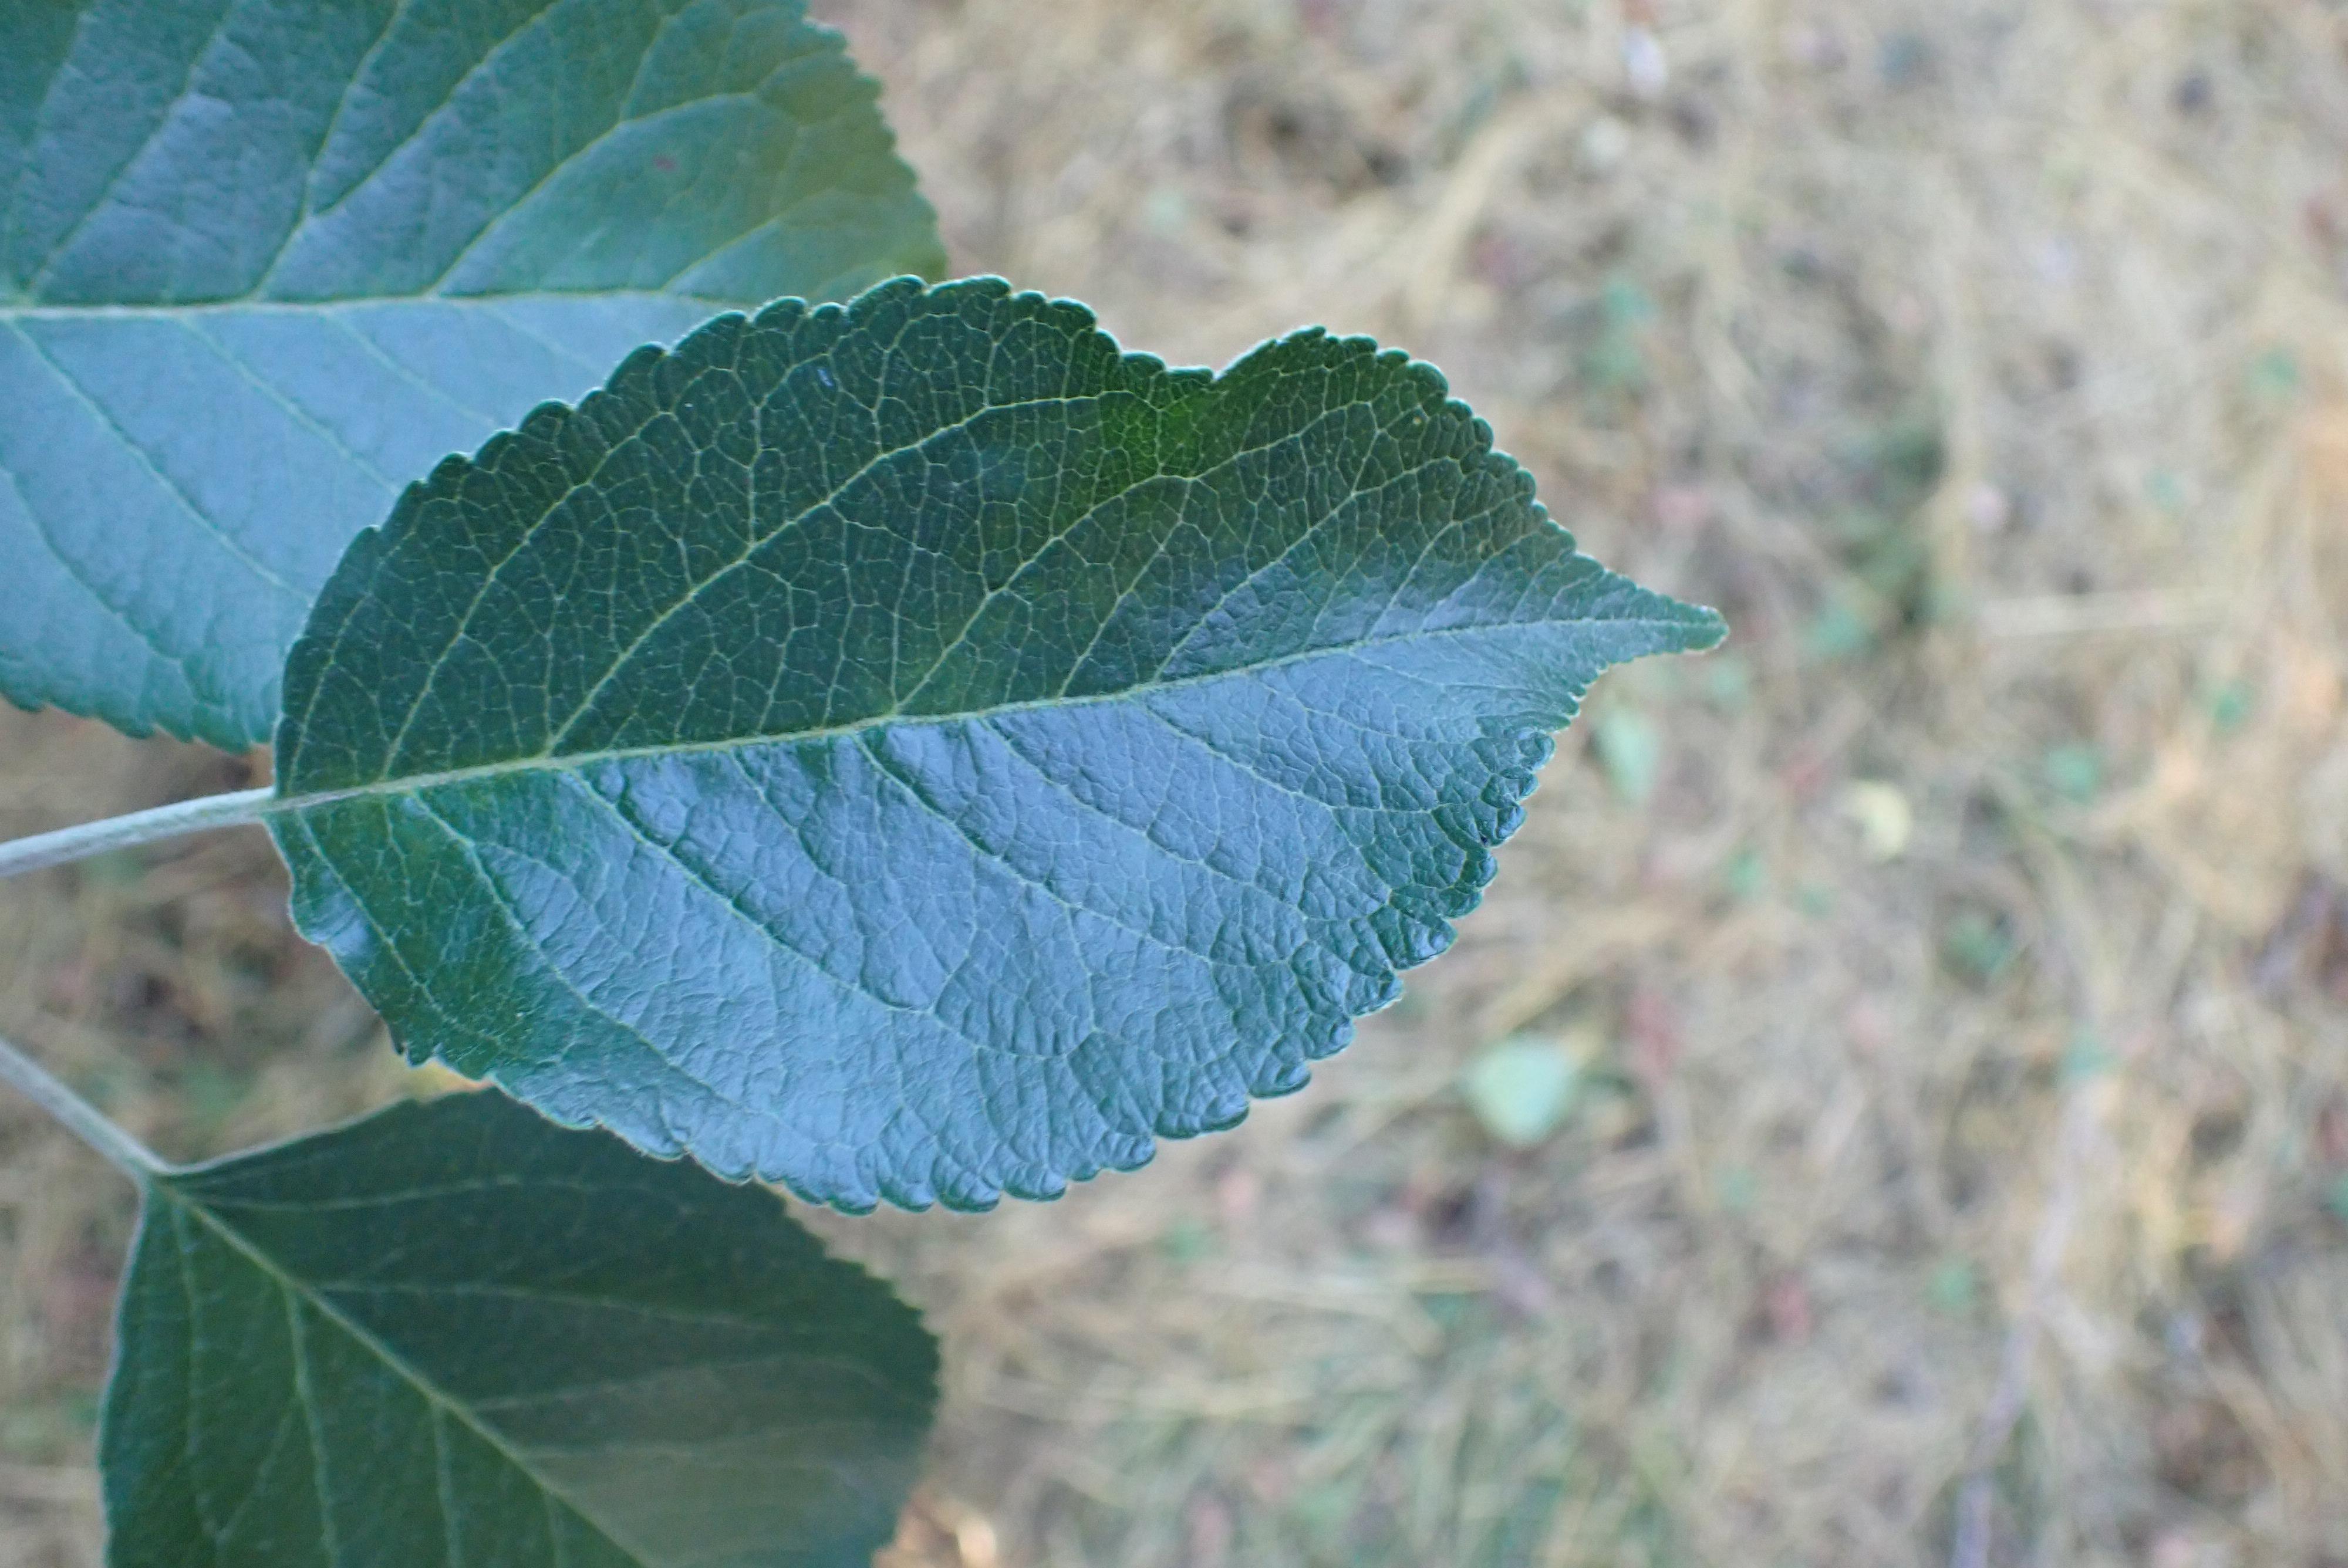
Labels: healthy